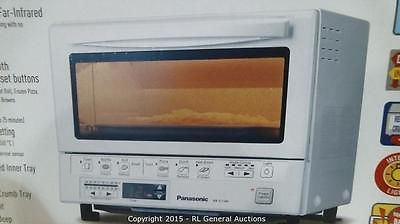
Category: toaster